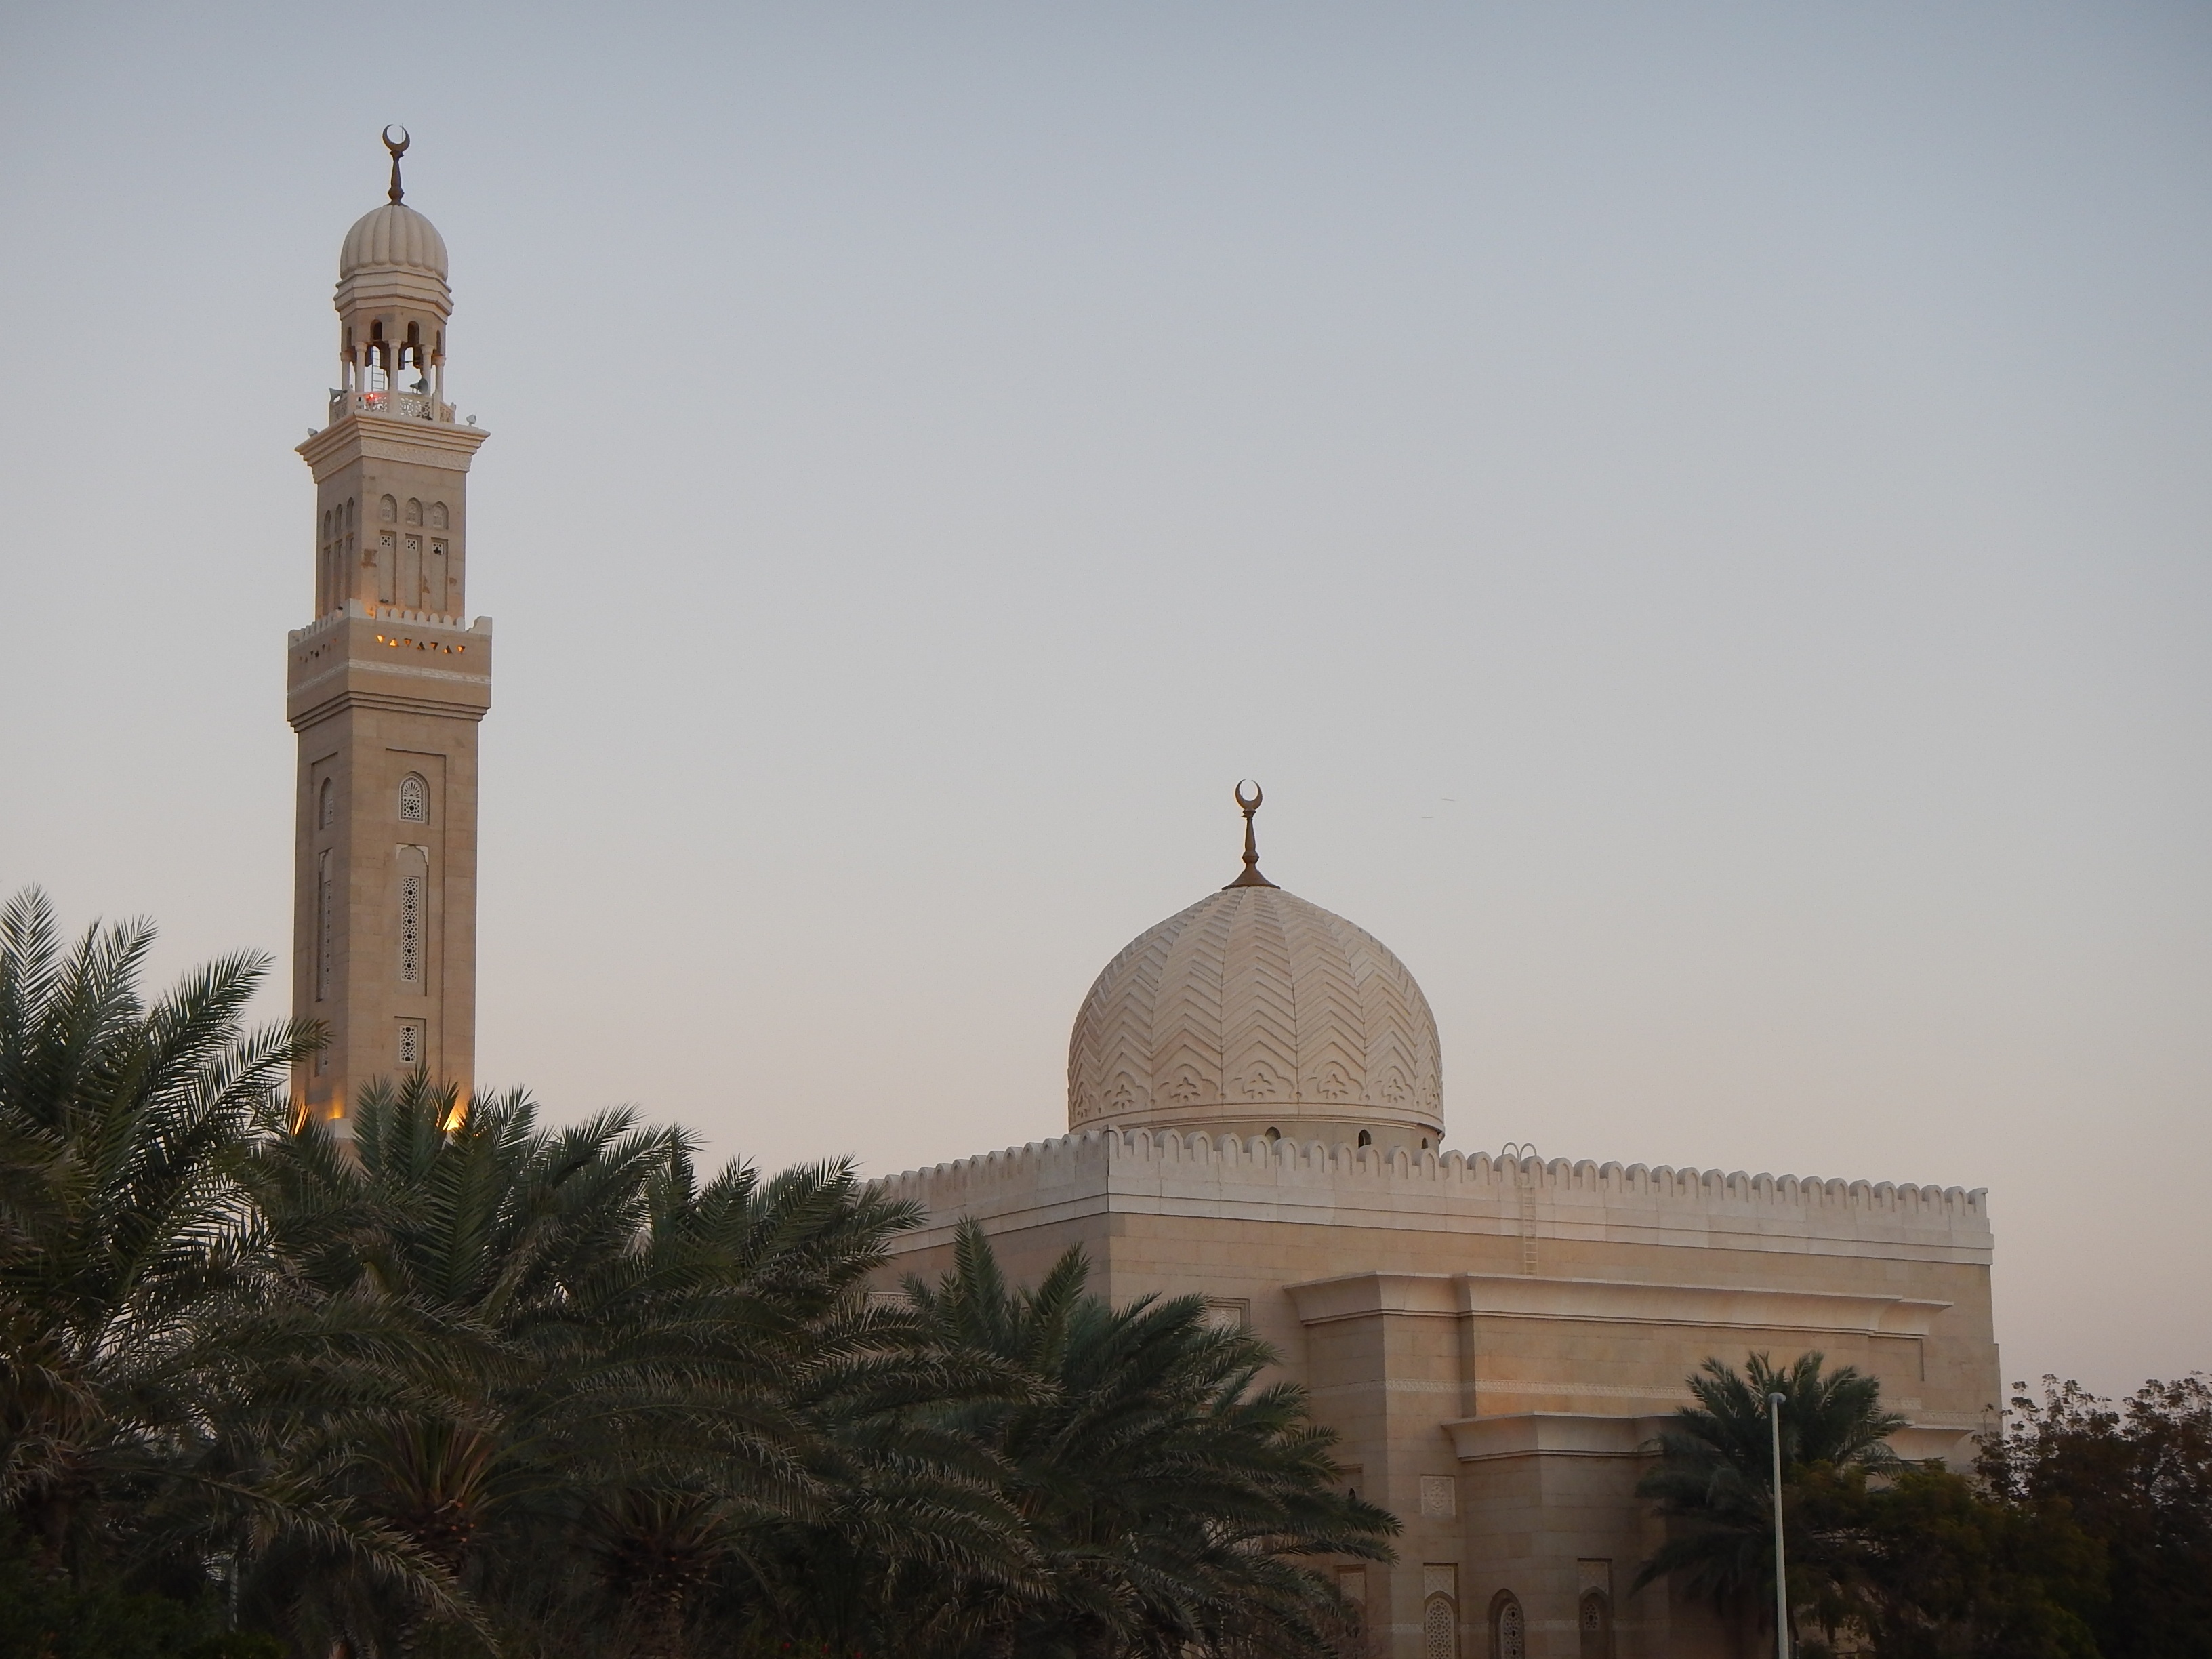
building, monument, tower, landmark, church, place of worship, temple, steeple, mosque, dome, ancient history